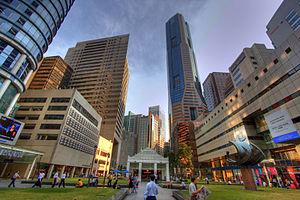
La culture singapourienne exprime la diversité de sa population, composée d'immigrés chinois, malais et indiens.